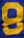
Number: 8